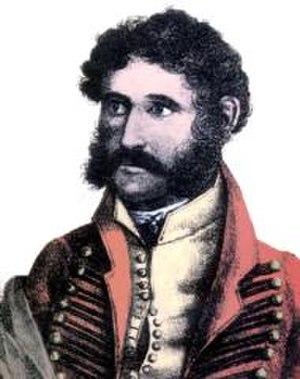
Tout au long d’une grande partie du XIXᵉ siècle, l’Argentine fut le théâtre d’une série de guerres civiles, à l’issue desquelles fut finalement établie la forme de gouvernement qui régit ce pays encore aujourd’hui.
La Ligue de l’intérieur, dite également Ligue unitaire, était une union politique et militaire conclue en 1830 par un ensemble de provinces argentines dominées alors par le Parti unitaire, savoir les provinces de San Luis, de La Rioja, de Catamarca, de Mendoza, de San Juan, de Tucumán, de Córdoba, de Salta, et de Santiago del Estero. Ces provinces nommèrent pour leur Chef suprême militaire le général José María Paz et se proposaient de réunir un congrès constituant en vue de définir l’architecture politique nationale de l’Argentine, et auquel seraient aussi conviées les autres provinces du pays. Peu après, la Ligue eut à faire face aux provinces qui s’étaient en 1831 fédérées dans le Pacte fédéral, à savoir, dans un premier temps, Buenos Aires, Santa Fe et Entre Ríos, puis Corrientes, et plusieurs autres provinces ensuite. Il s’agit d’alliances temporaires d’opportunité, s’inscrivant dans une phase déterminée des guerres civiles argentines qui agitèrent le pays durant une grande partie du XIXᵉ siècle.
Facundo est un ouvrage écrit en 1845 par l'homme politique et écrivain argentin Domingo Faustino Sarmiento, au cours de son deuxième exil au Chili. C’est une œuvre clef de la littérature hispano-américaine : outre sa valeur littéraire, le livre fournit une analyse du développement politique, économique et social de l’Amérique du Sud, de sa modernisation, de son potentiel et de sa culture. Comme l’indique son titre, c’est à travers le prisme d’une dichotomie entre civilisation et barbarie que Facundo s’attache à analyser les conflits qui se firent jour en Argentine aussitôt après l’indépendance du pays, proclamée en 1816. Le chercheur cubano-américain Roberto González Echevarría qualifia l’œuvre comme « le livre le plus important qui ait été écrit par un latino-américain, en quelque discipline ou en quelque genre que ce soit ».
Le roman du dictateur est un sous-genre narratif caractéristique de la littérature hispano-américaine qui aborde la constante historique des dictatures militaires dans les pays hispano-américains. Centré essentiellement sur le thème du Caudillo, homme fort charismatique et autoritaire, ce type de roman examine la relation entre le pouvoir, la dictature et la littérature. Il peut également se présenter comme l'allégorie du rôle joué par l'auteur latino-américain dans une société dirigée autoritairement.